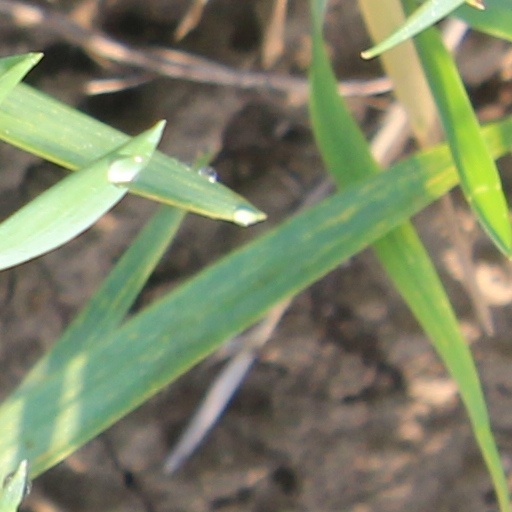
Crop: wheat